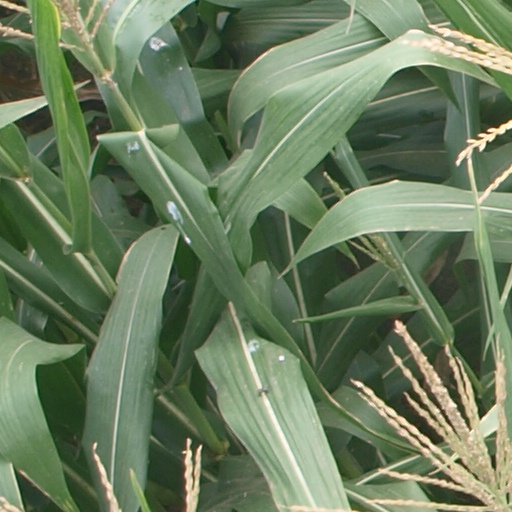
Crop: maize; corn